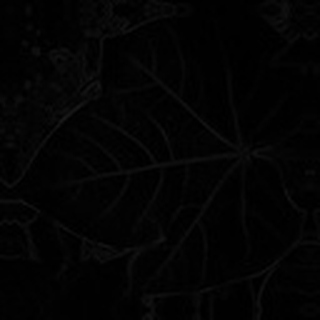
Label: healthy_cotton